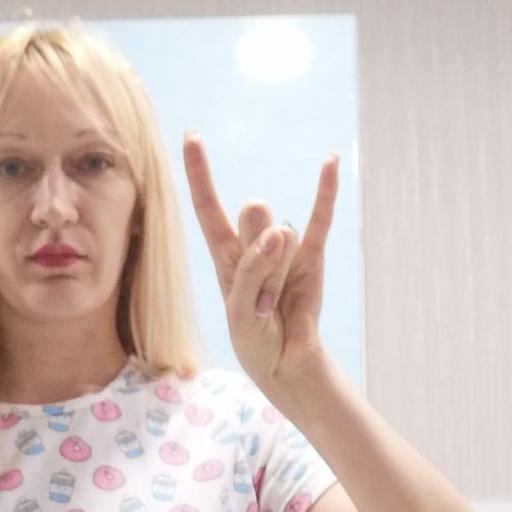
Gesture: rock